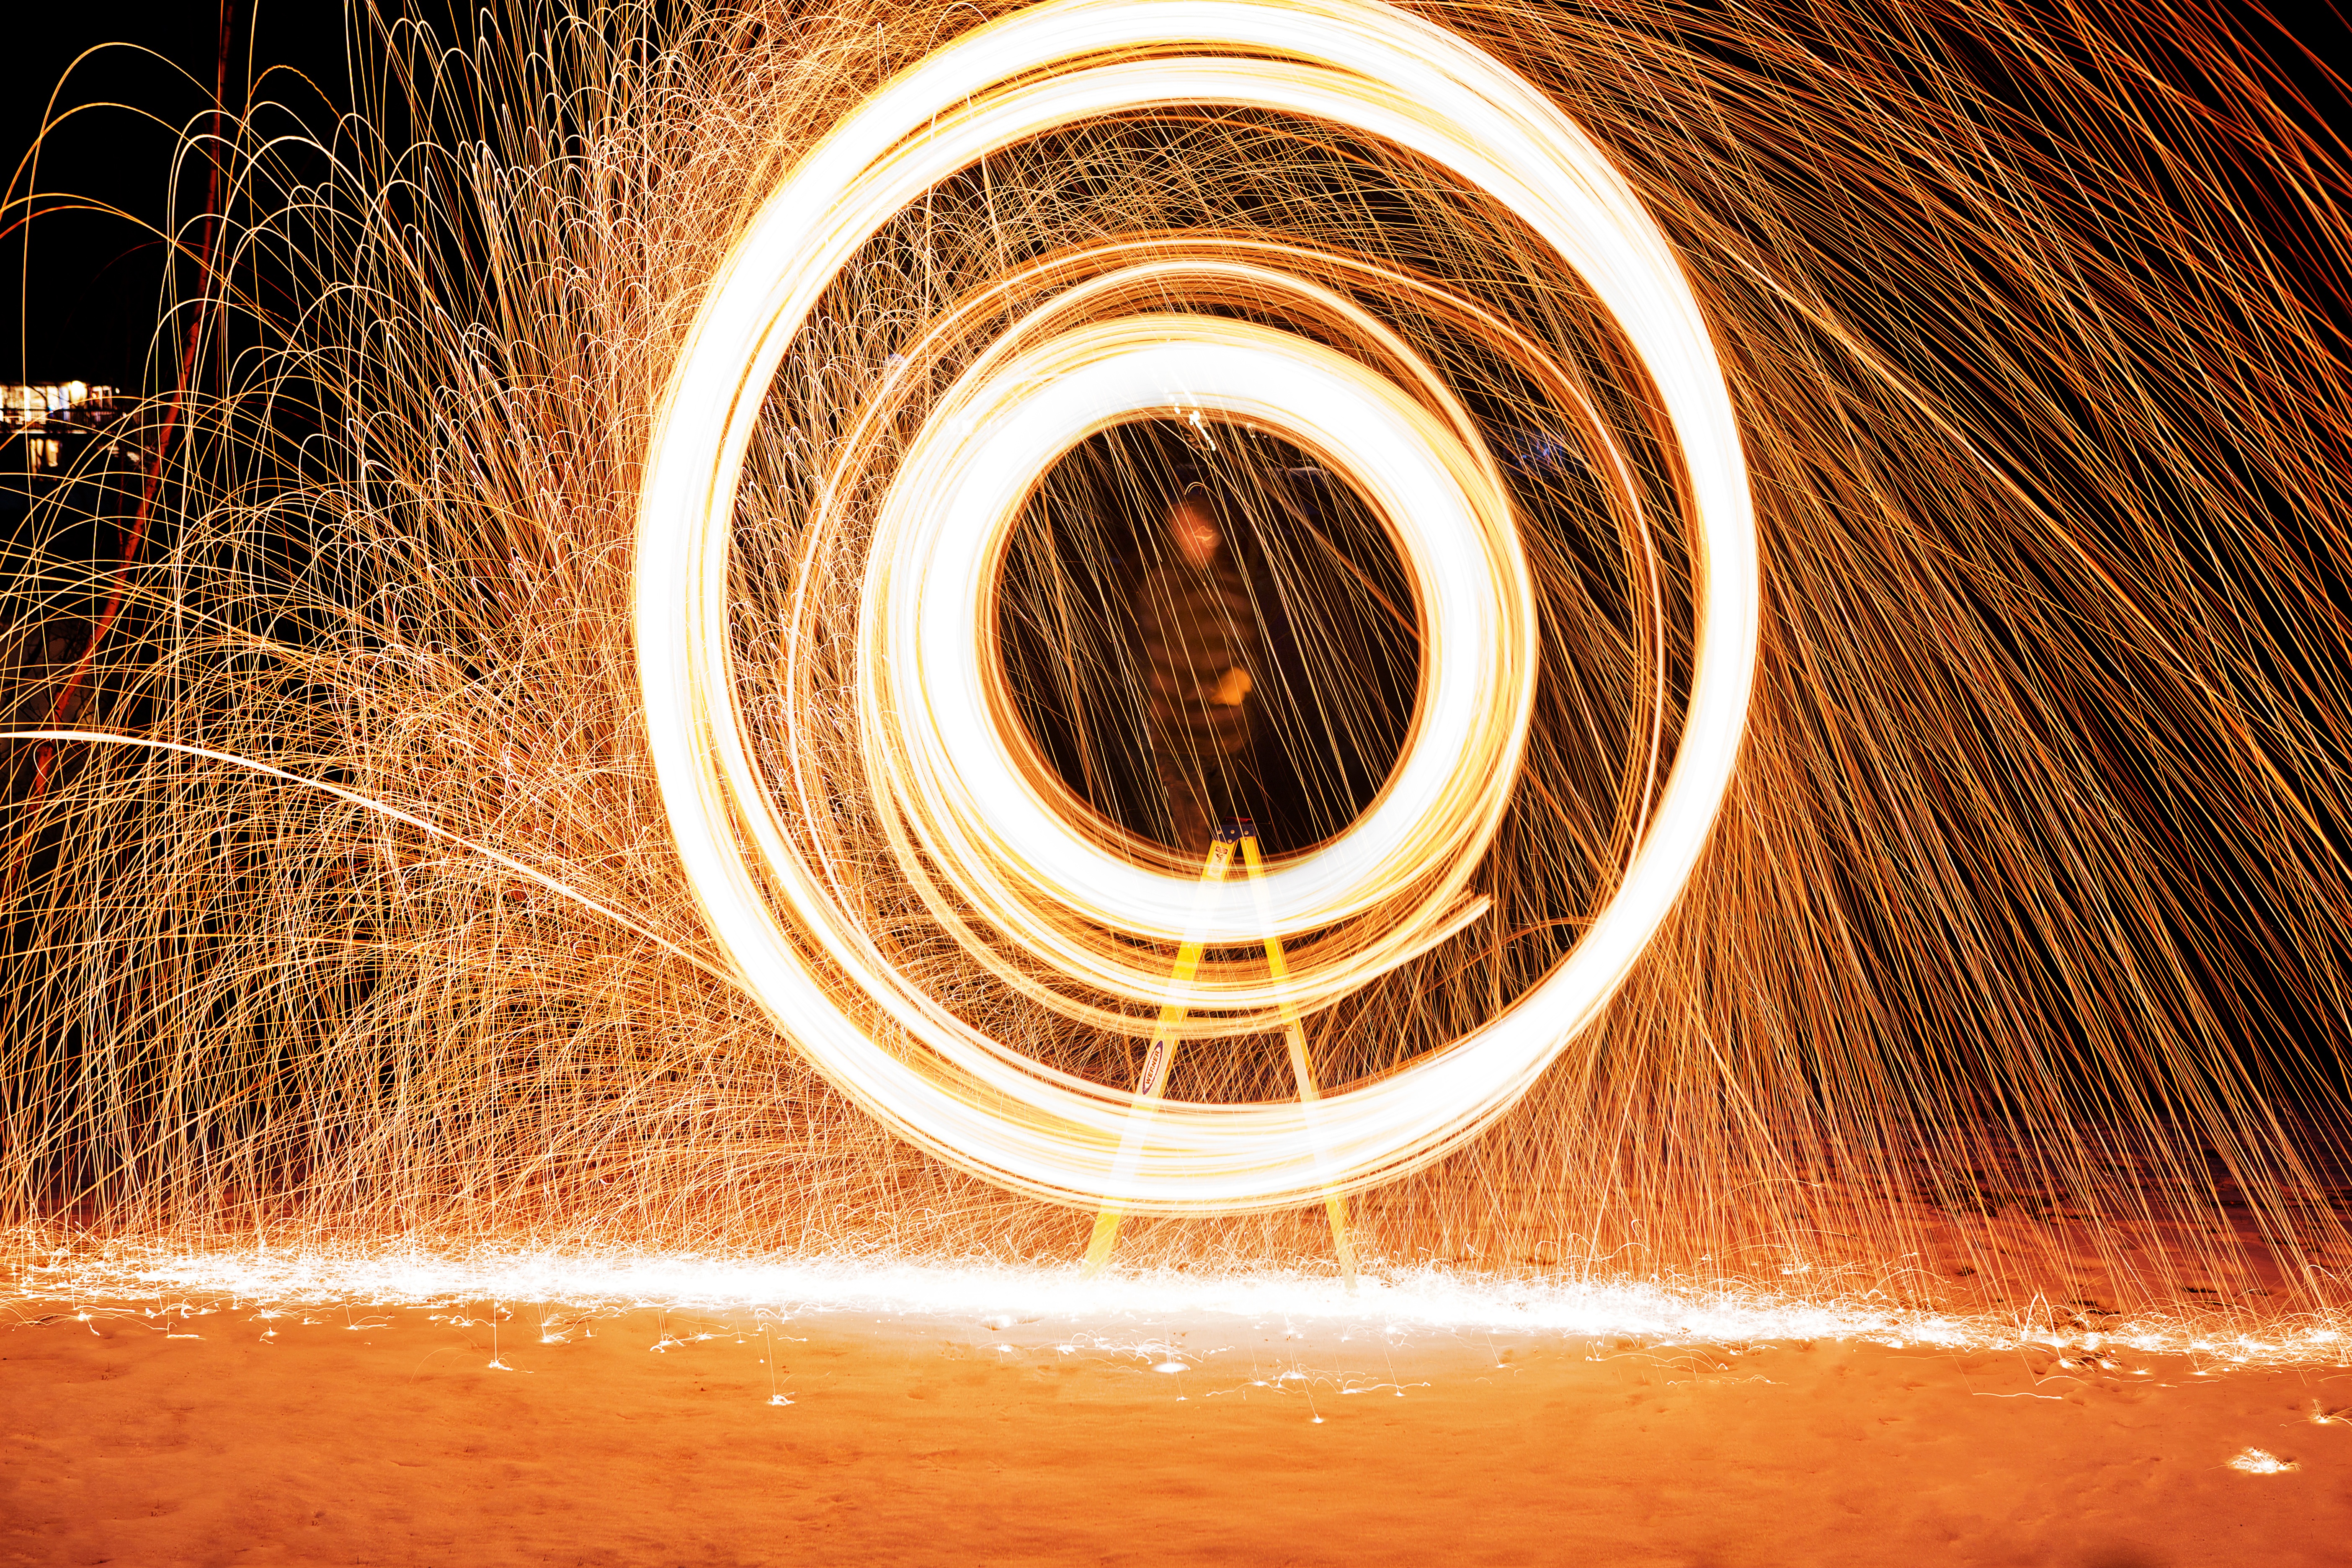
light, abstract, ring, round, tunnel, orange, red, shine, fire, darkness, circle, burn, close up, lines, blaze, surreal, circus, flames, effect, element, fractal, macro photography, conflagration